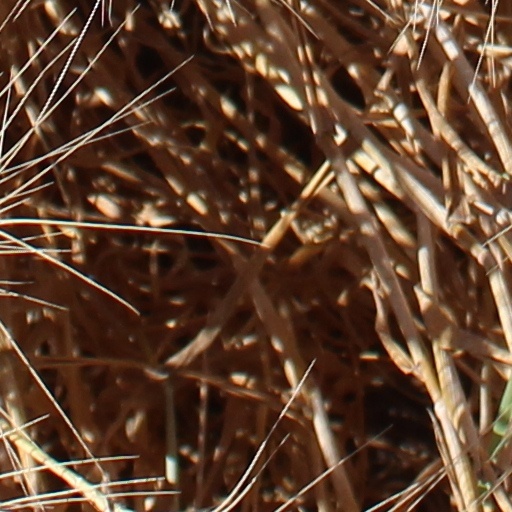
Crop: wheat